Ellen Frank Illumination Arts Foundation

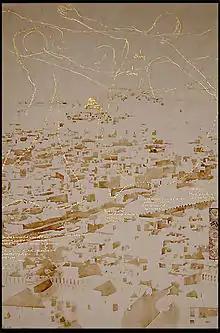
From the Cities of Peace-Kabul: I Love Her

In the 2000s, the foundation completed a project called Cities of Peace that appeared in New York City at the Cathedral of St. John the Divine. The foundation is also currently working with the National Association of Women and Arts, and the United Nations. The Atelier continues its work with guest and intern artists from around the world. The foundation holds exhibitions and presents workshops, lectures, symposia and seminars on the art of illumination, the Atelier project and on art as a tool for global understanding.